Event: Nepal Earthquake
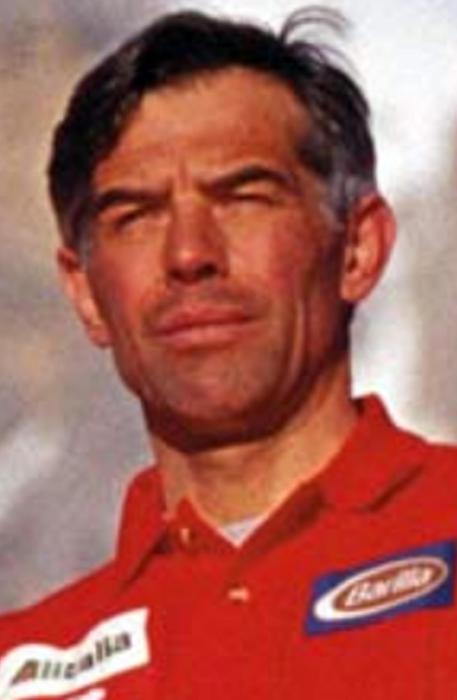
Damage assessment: no_damage